Love Metal

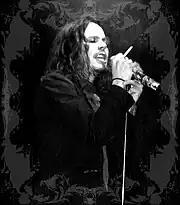
Ville Valo performing in Norfolk, Virginia, in August 2004

"The Funeral of Hearts" was released in March 2003 as the first single from "Love Metal", charting in five countries, including at number one in Finland and number two in Germany. The song also gave the band their first UK chart position at number fifteen. A music video by Stefan Lindfors was also filmed in Lapland, which later won "Best Video" at the 2004 Kerrang! Awards. "The Funeral of Hearts" was also nominated for "Best Single" that year. "Love Metal" was released on 11 April 2003 in Finland and on 14 April internationally, and charted in eleven countries, peaking at number one in Finland and Germany, number four in Switzerland, and at number five in Austria. The album also reached number 55 on the UK Albums Chart, and later charted at number 117 in the US in 2005. "Love Metal" was eventually certified platinum in Finland and gold in Germany. The album was also nominated for "Best Album" at the 2003 Kerrang! Awards, as well as "Hard Rock/Metal Album of the Year" at the 2003 Emma Awards, while HIM were nominated for "Band of the Year".